Thottikallu

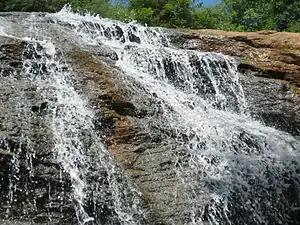
A view of the TK Falls.

Thottikallu is a place near Bangalore off the Kanakapura road in the Bangalore Urban district which is famous for a falls called Thottikallu falls, more popularly known as TK falls. It is also known as 'SwarnaMukhi' water falls. SwarnaMukhi translates as 'Golden-Faced'. The route at Kagalpura (Kaggalipura) off the Bangalore - Kanakapura road will lead to a place called Byalemaradadoddi, from where a mud road leads to the falls. The place also has a small shrine.